Johannes Stenrat

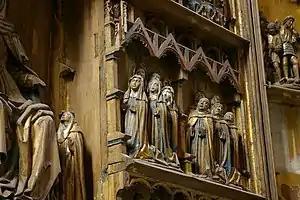
Detail view of the altarpiece in Vadstena Abbey created by Johannes Stenrat and Hans Hesse

Johannes Stenrat (sometimes Hans Stenrat, Stenradh, Stenrat of Lübeck, Stenrode, Steynrot) c. 1410–1484) was a German Northern Renaissance wood carver and painter, active in Lübeck.